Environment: lab
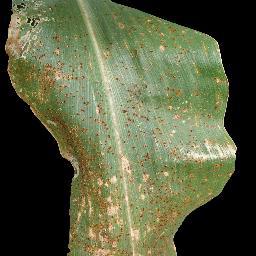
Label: common_rust